Phonurgia Nova

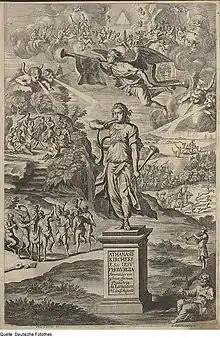
Frontispiece of "Phonurgia Nova"

The frontispiece of the work depicts, at the top, a choir and orchestra of angels gathered around a pyramid representing the Holy Trinity. Beneath them an allegorical figure of Fame flies across the heavens blowing her trumpet and carrying a banner proclaiming "Canit inclyta caeseris arma" ("She proclaims the Emperor's illustrious arms"). On the left sits Apollo surrounded by the nine Muses on Mount Parnassus and below them Pan leads a group celebrating a bacchanalia. On the right a group of tritons escort Poseidon across the sea, kettledrums and trumpets accompany a cavalry charge, and a huntsman blows his horn while chasing deer. In the centre the figure standing appears to be Fame once again, standing on a pedestal blowing a horn. She also holds a trumpet, into which putti are blowing from above, while beneath them a man speaks into a tube while facing the surface of the pedestal. An echo, denoted by a dotted line, carries the sound from the pedestal to the ear of a man reclining at the bottom of the illustration.